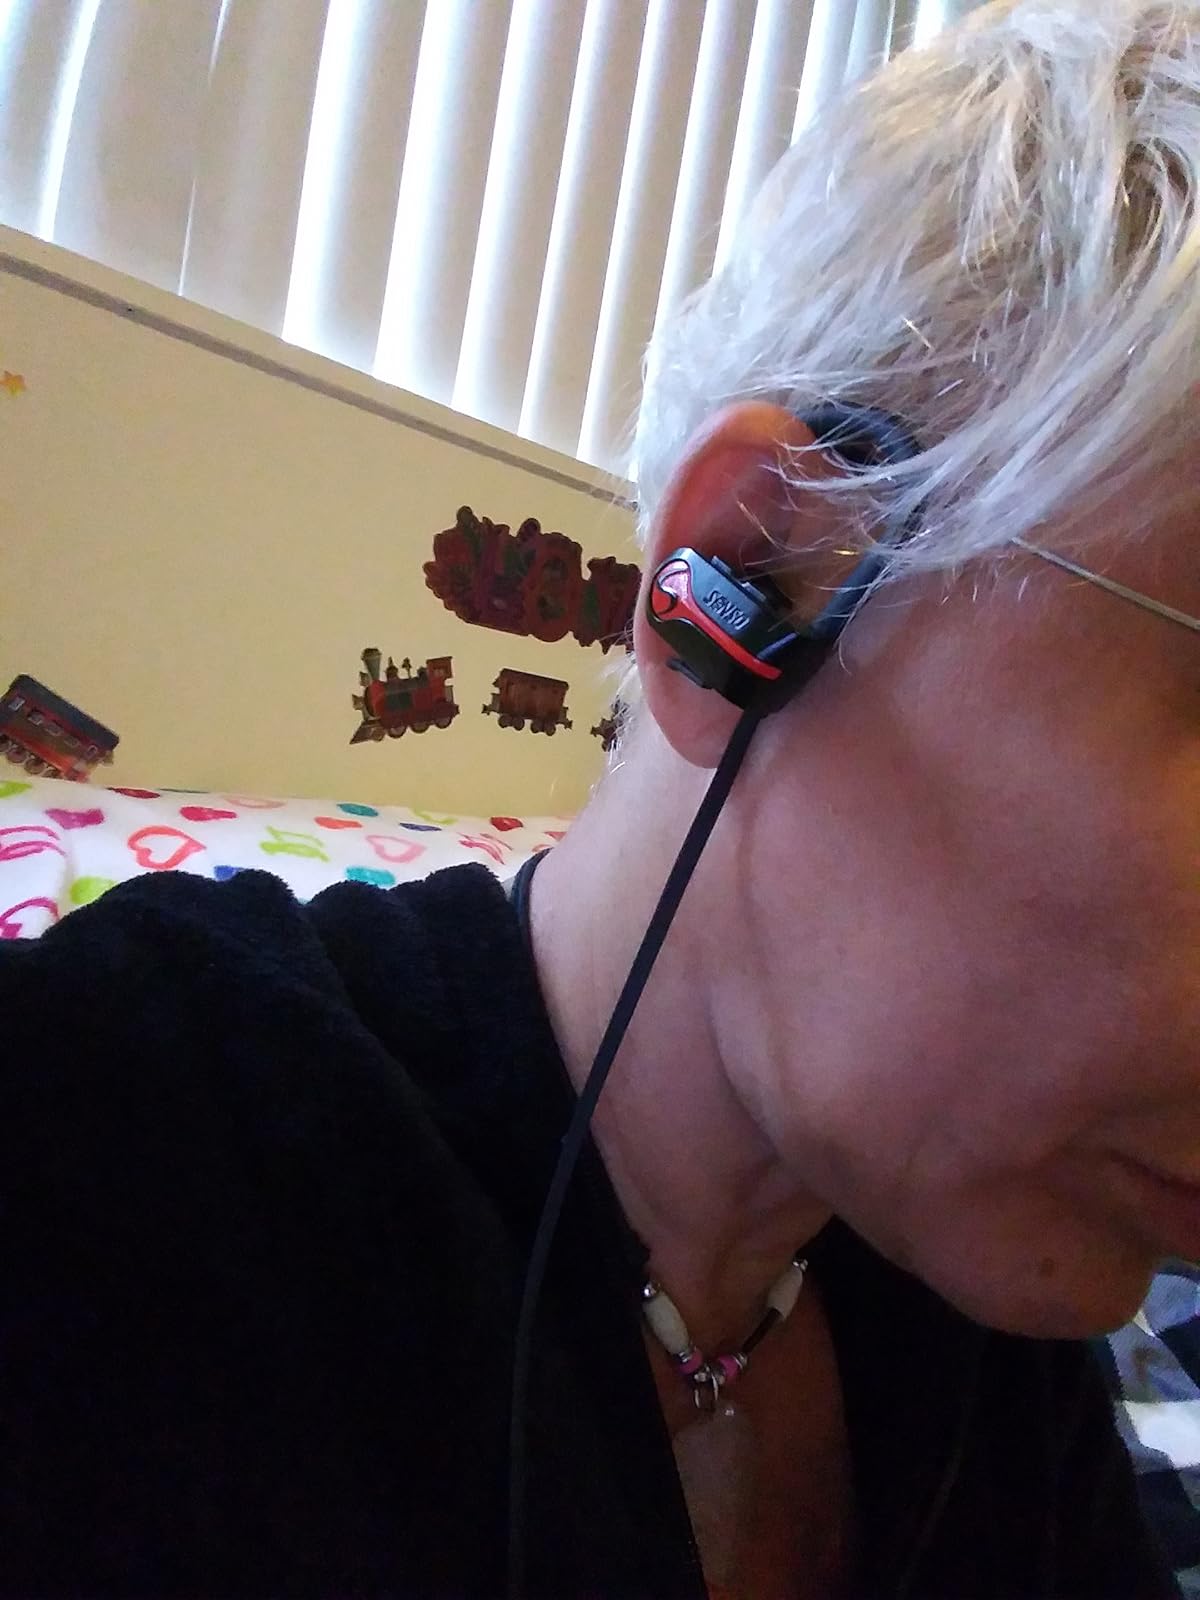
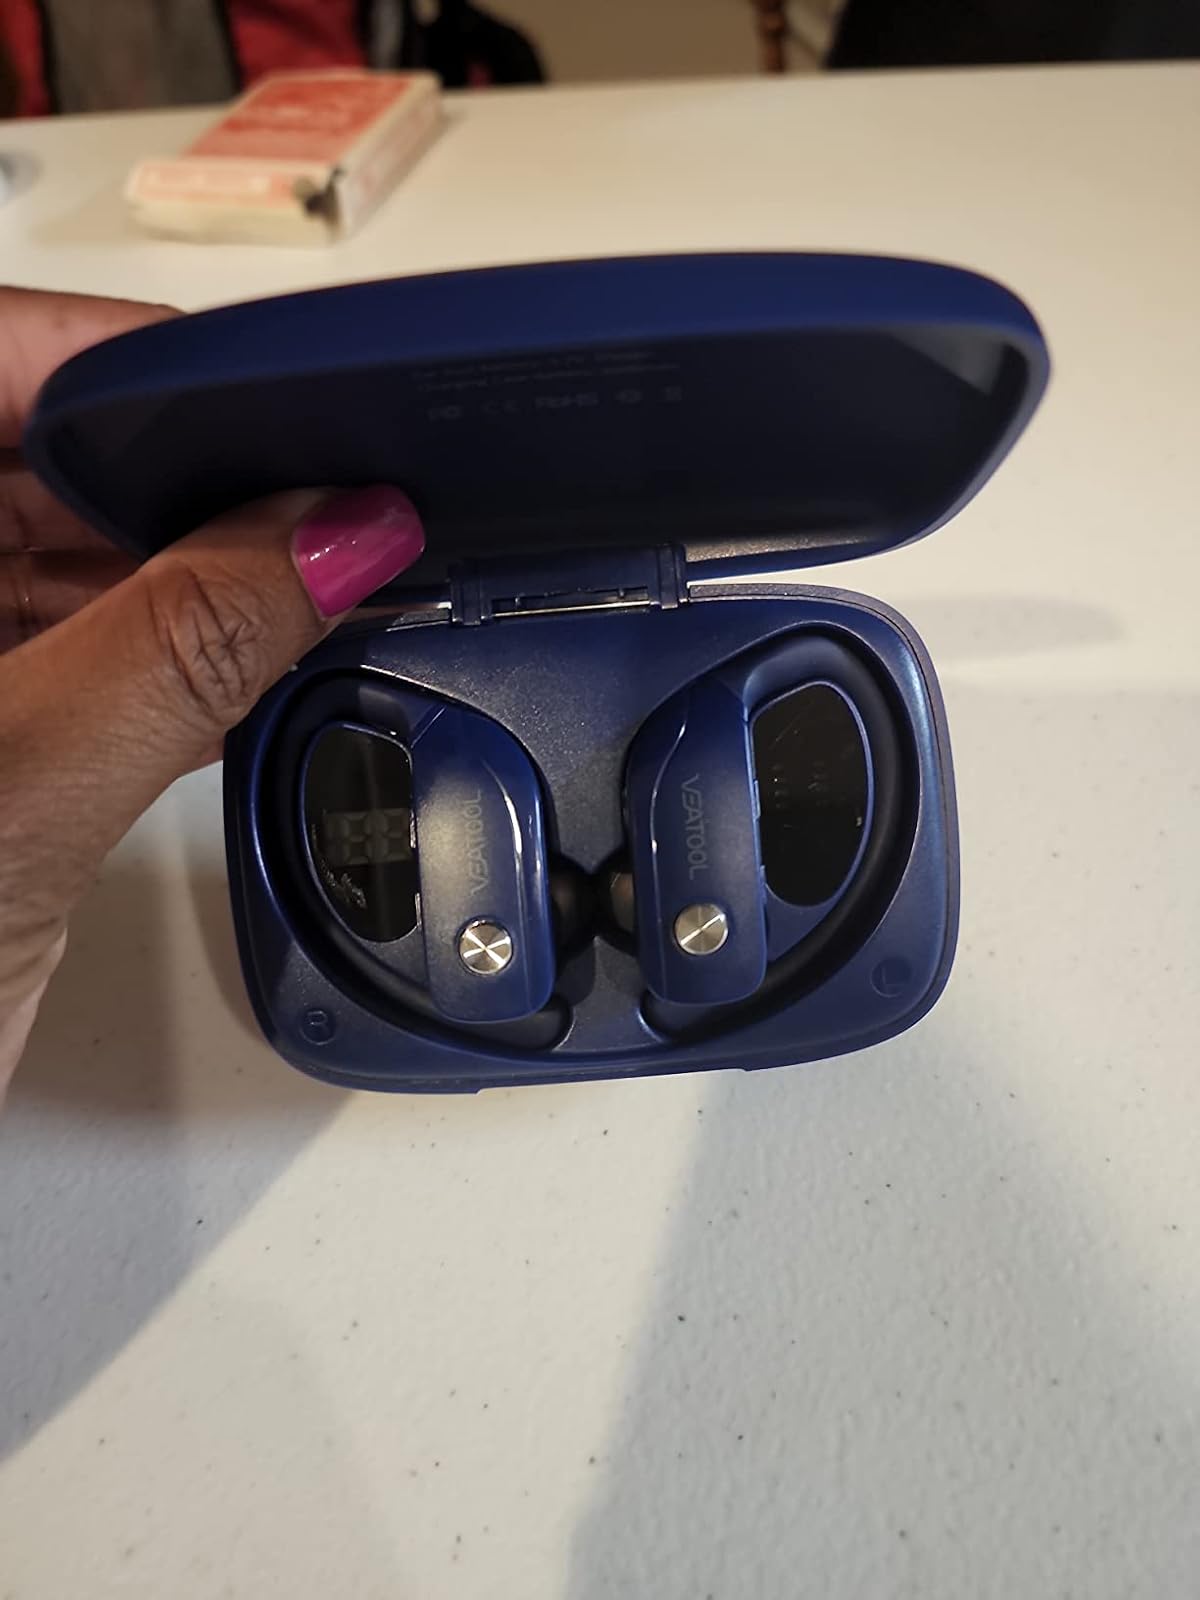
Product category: earbuds
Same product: no